Cózar

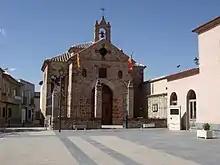

Cózar is a municipality in Ciudad Real, Castile-La Mancha, Spain. It has a population of 1,260.